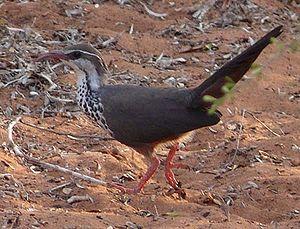
Les Mesitornithidae sont une famille d'oiseaux endémique de Madagascar. Elle est constituée de deux genres et trois espèces de mésites, oiseaux terrestres de taille moyenne, à longue queue, ailes courtes et fortes pattes.